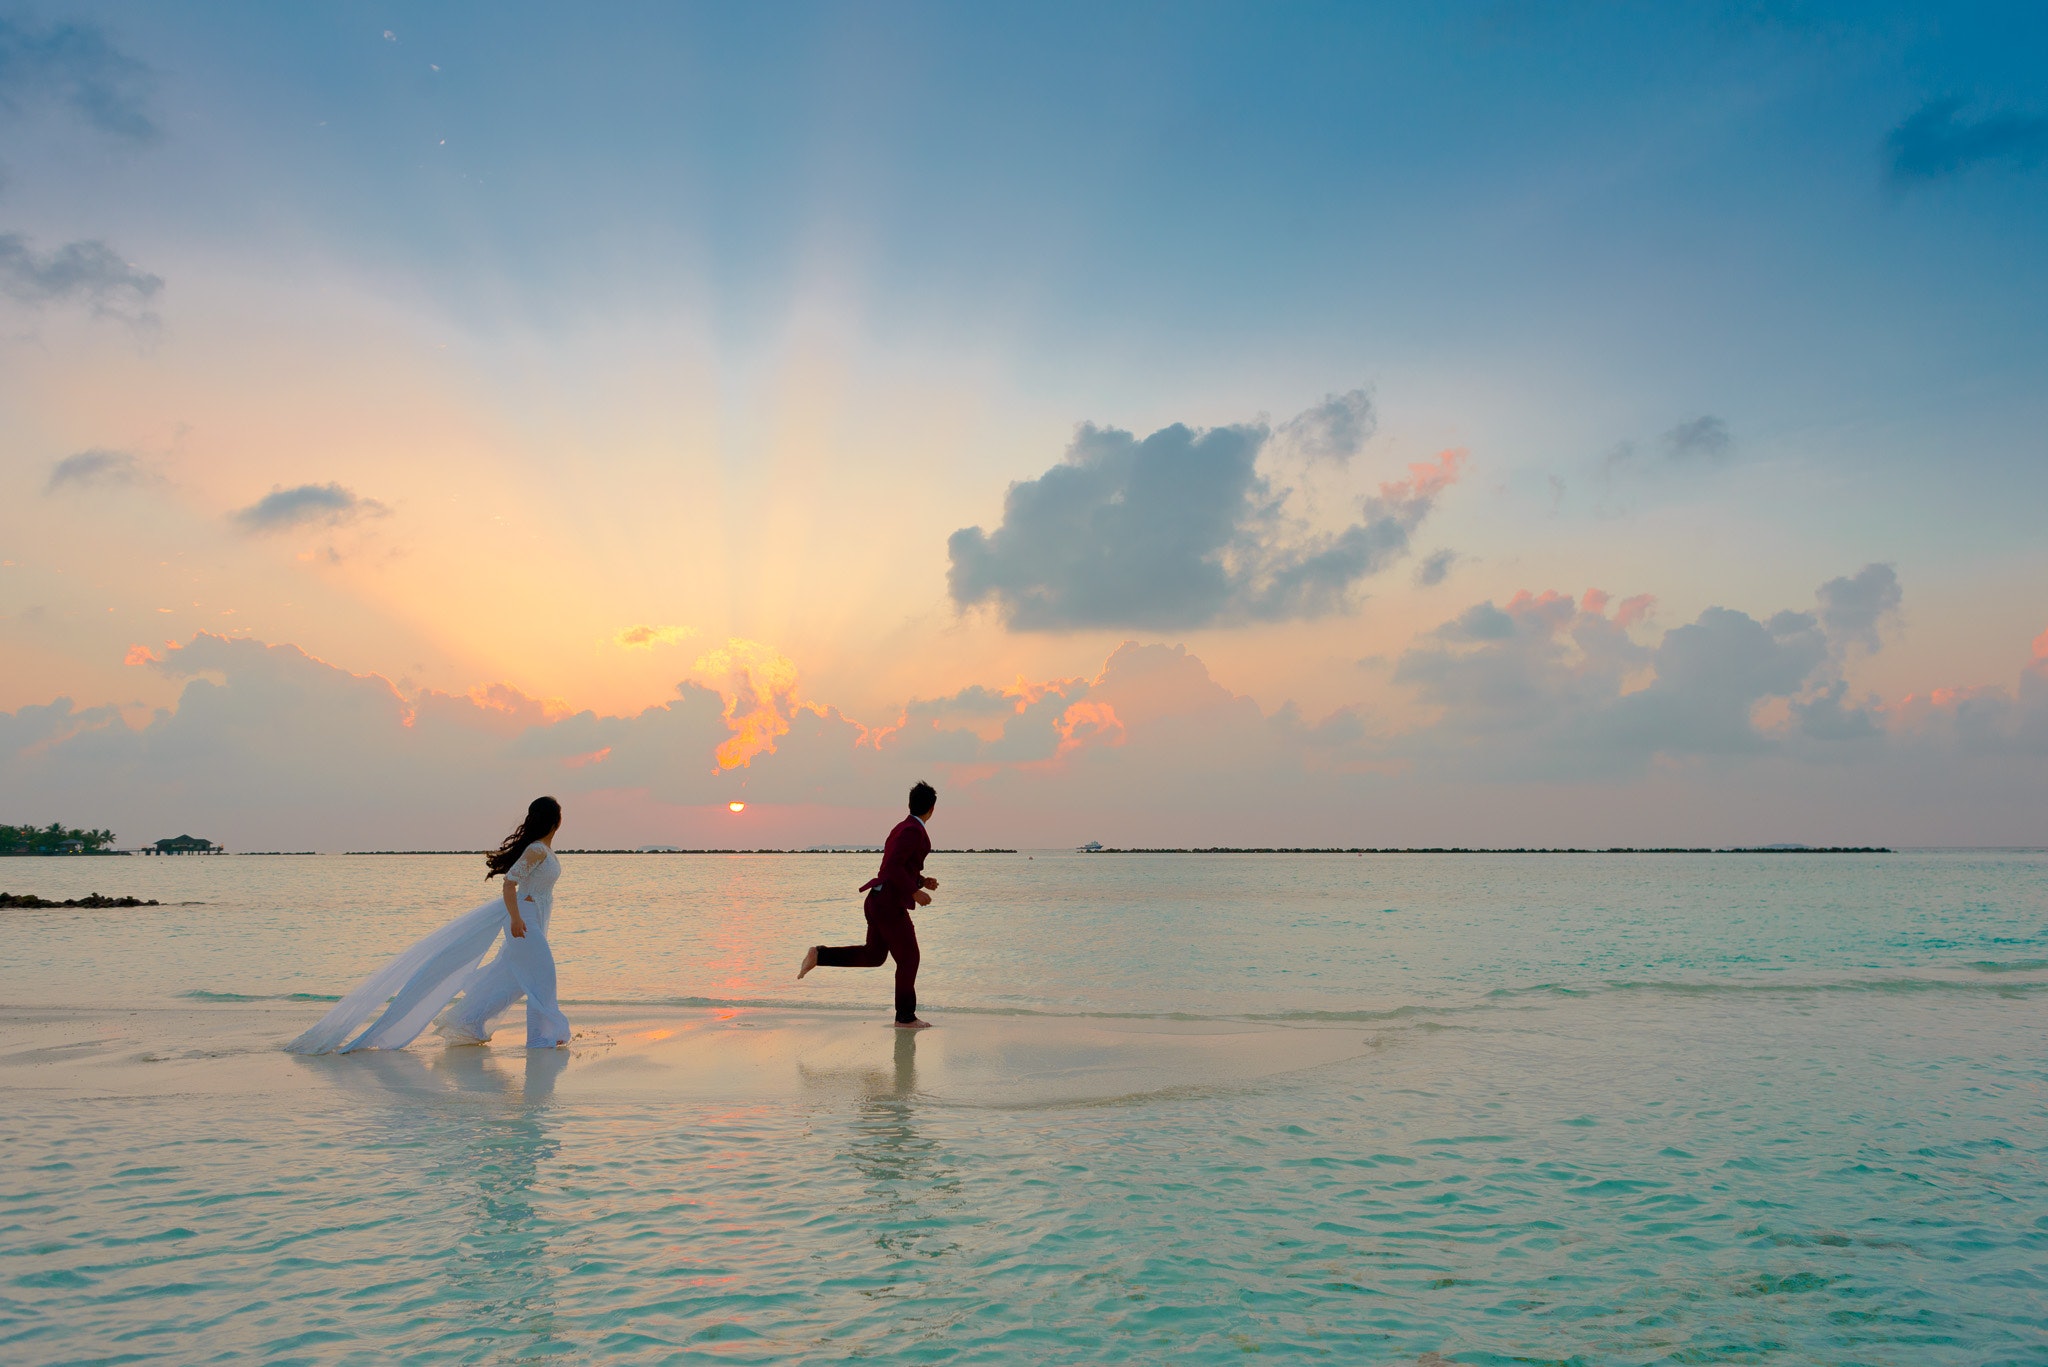
sea, sky, water, horizon, ocean, body of water, coastal and oceanic landforms, shore, beach, cloud, wave, sunset, sunrise, calm, vacation, coast, morning, wind wave, evening, summer, sunlight, leisure, fun, sun, recreation, dusk, tropics, sand, tourism